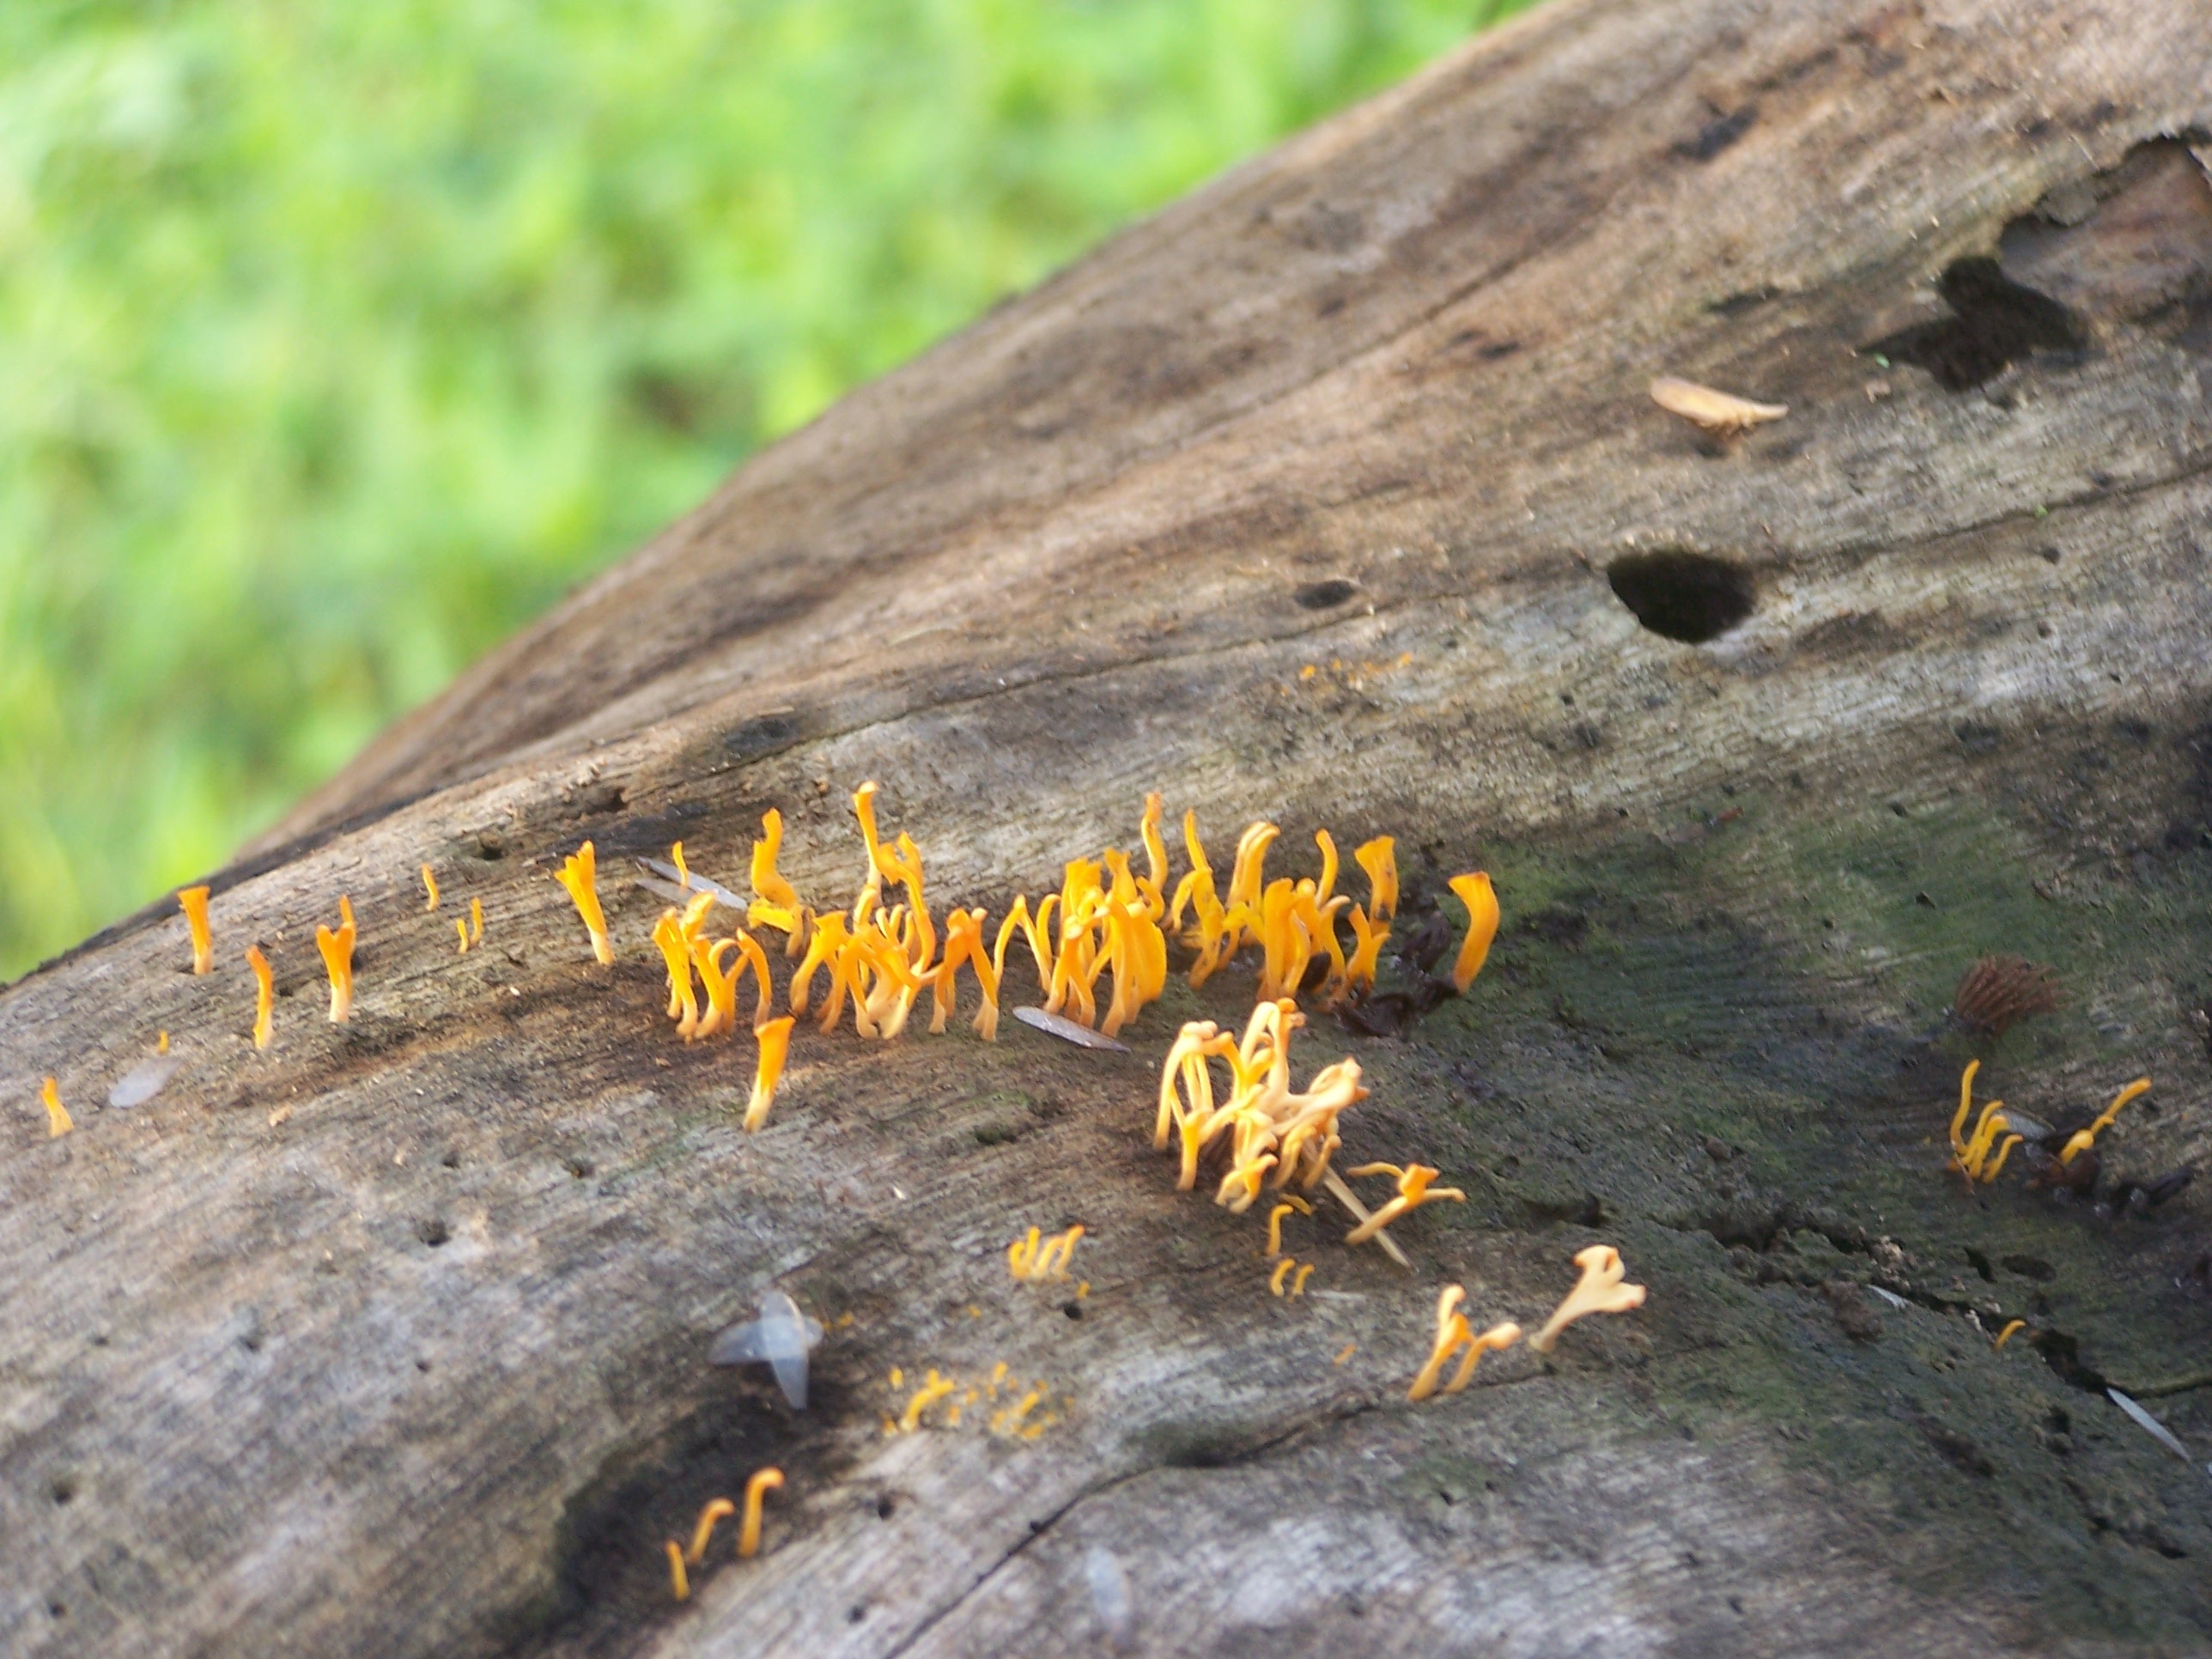
tree, nature, leaf, wildlife, insect, soil, moth, fauna, invertebrate, caterpillar, macro photography, moths and butterflies, salamandridae